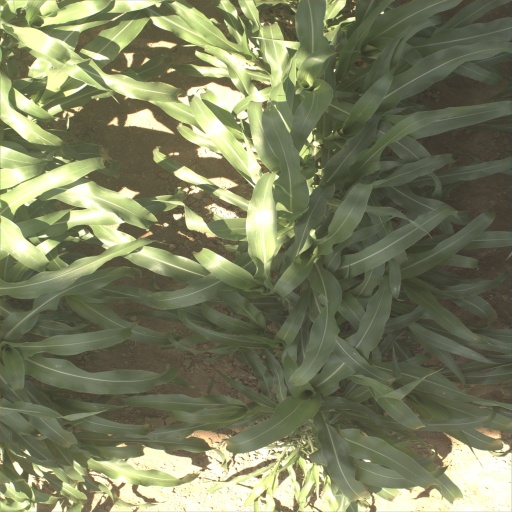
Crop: sorghum